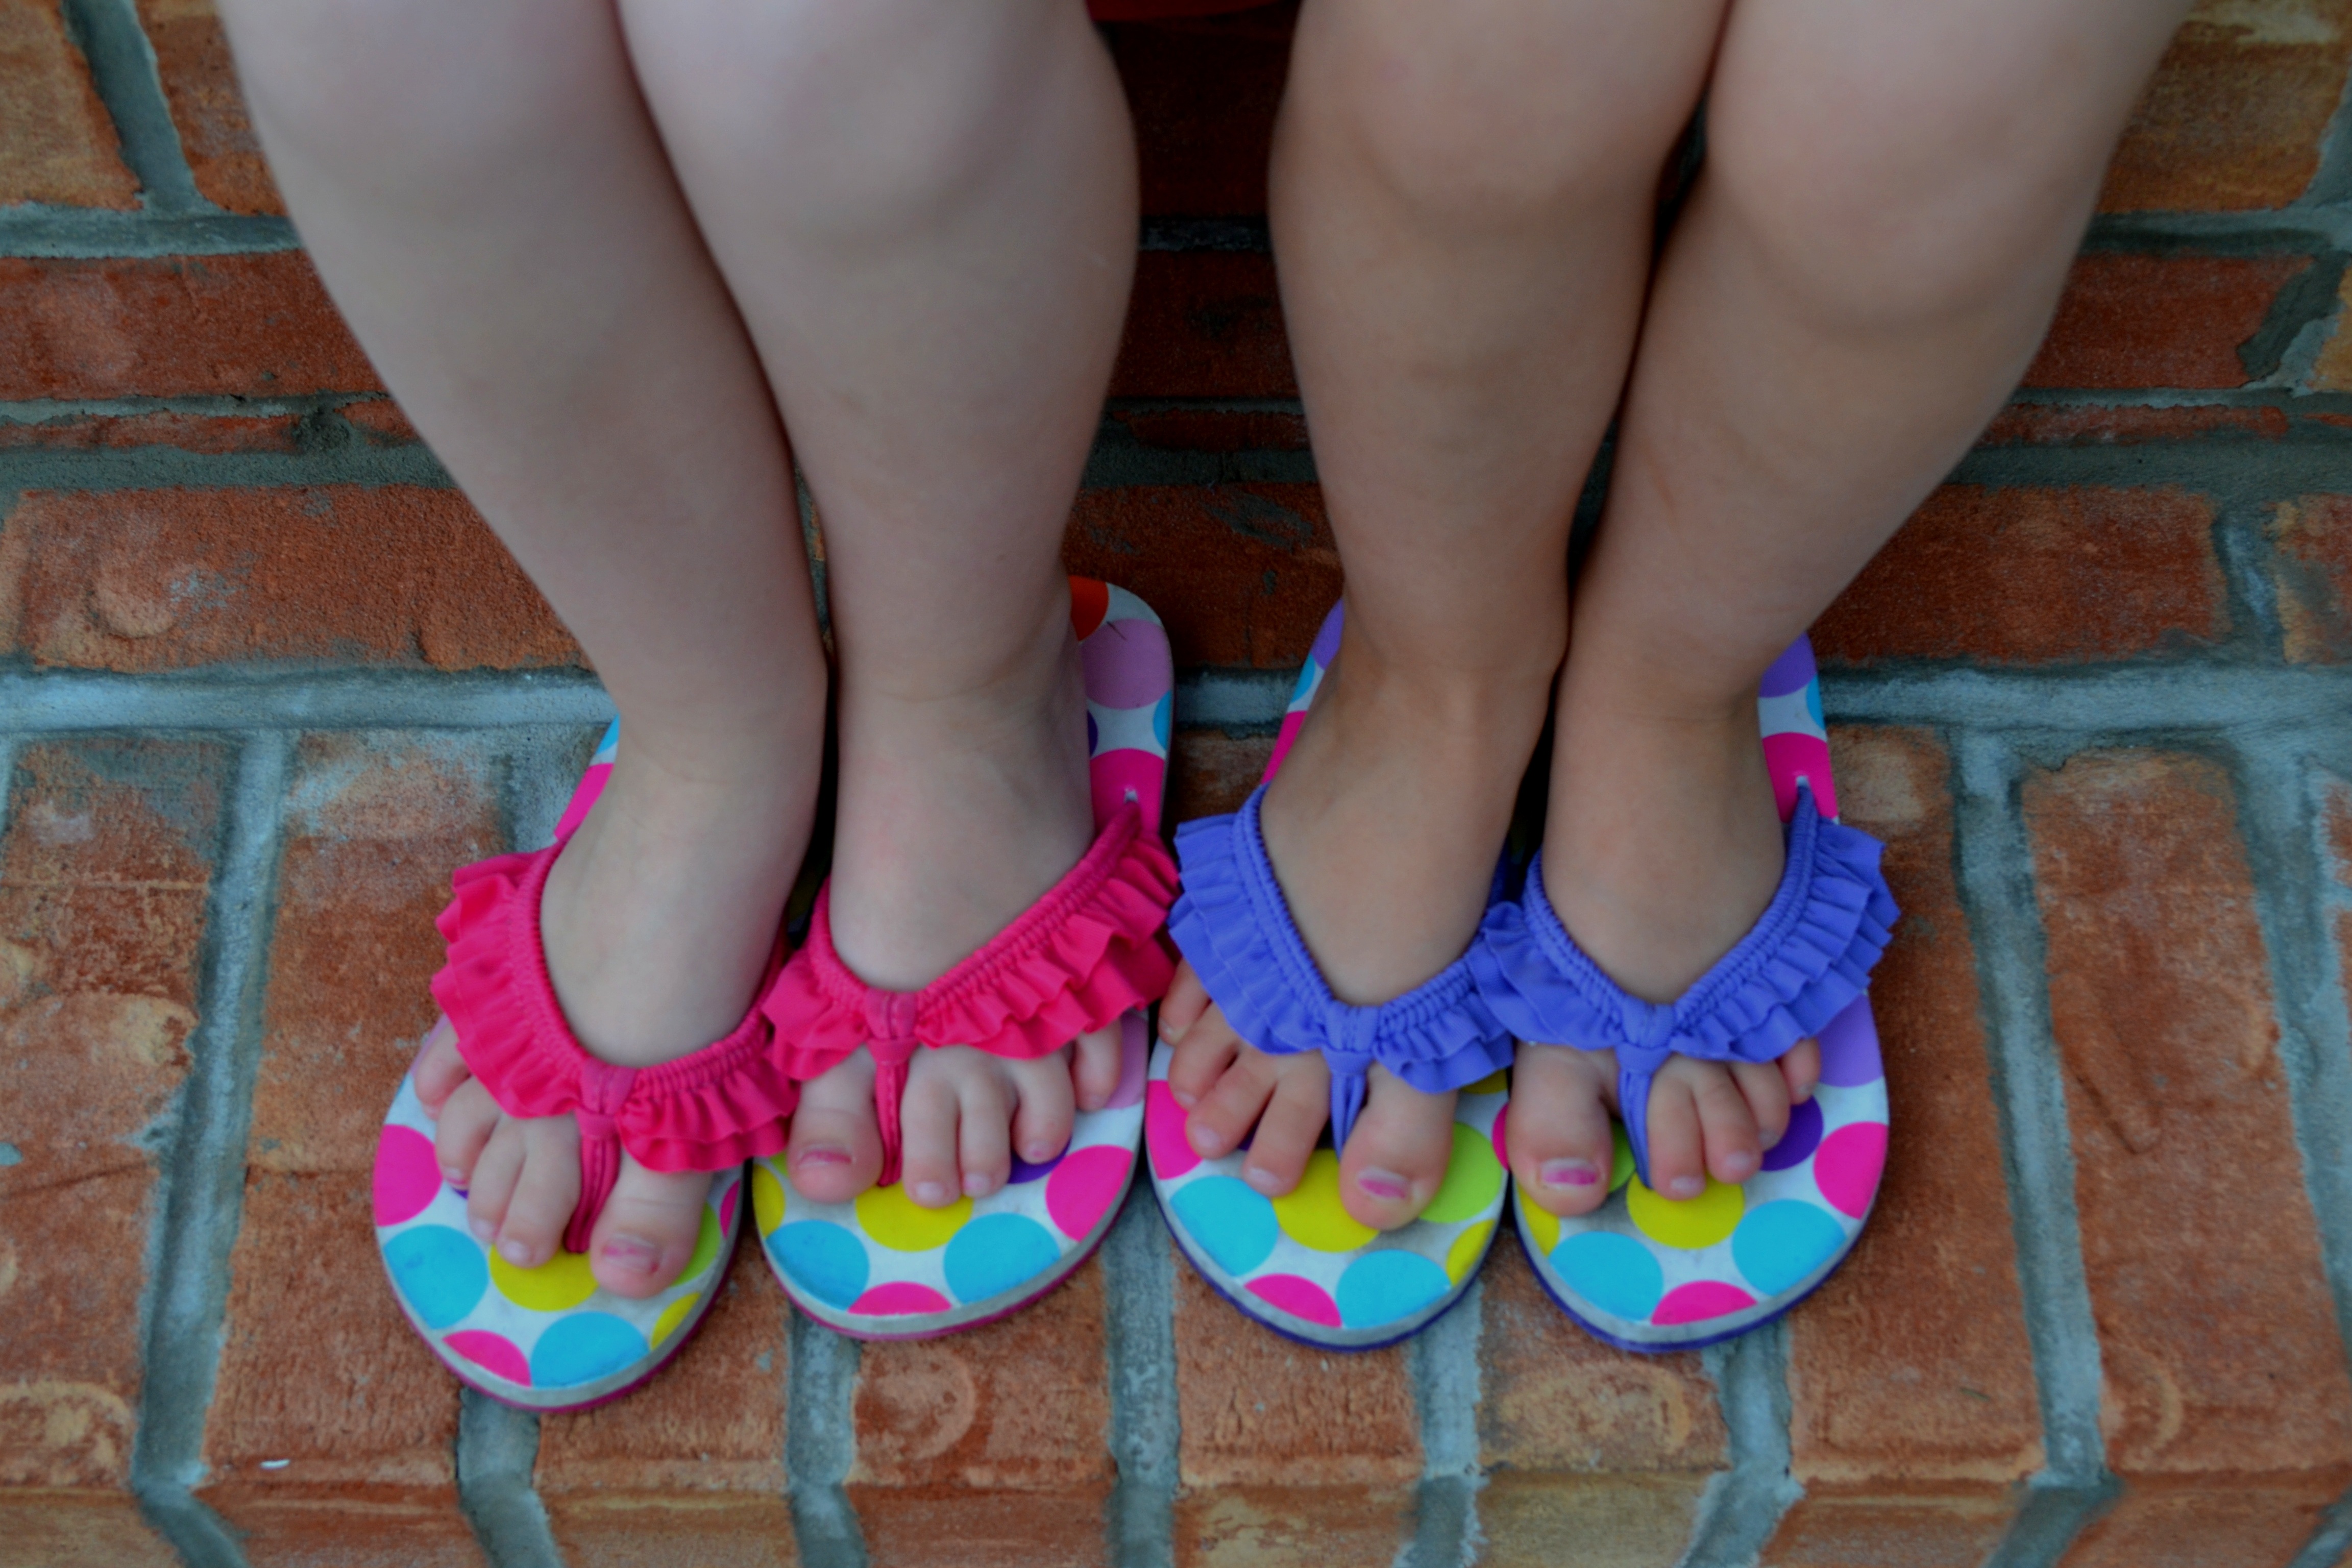
shoe, leg, spring, color, foot, blue, human body, shoes, girls, children, toes, sandals, legs, footwear, toe, flipflops, high heeled footwear, outdoor shoe, children feet, girls feet